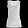
Label: T - shirt / top